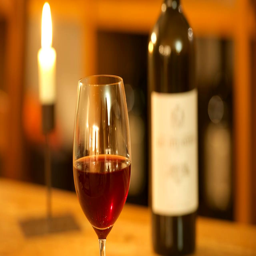
The Prince of Liechtenstein's wine cellars